Answer in natural language. Considering the relative positions, where is Doorway (highlighted by a green box) with respect to wall paint (highlighted by a blue box)? Choose between the following options: above or below
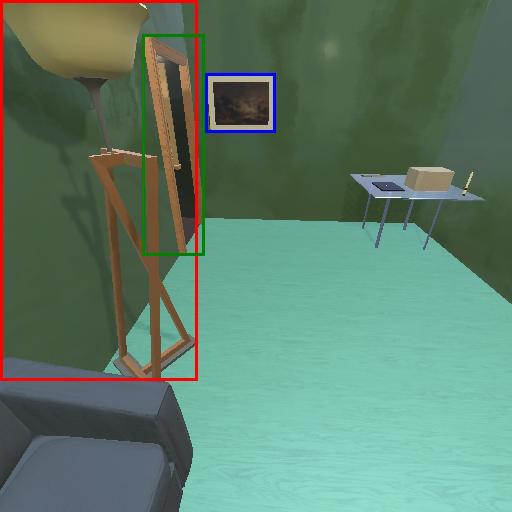
<answer>below</answer>